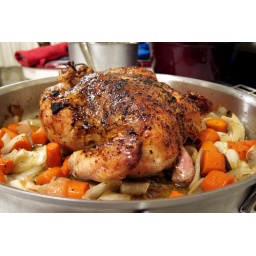
Roasted in a 400 degree oven for just over an hour on a bed of carrots and onions.